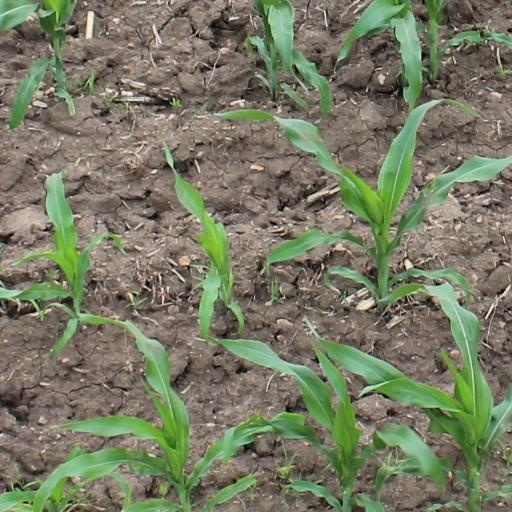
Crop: maize; corn